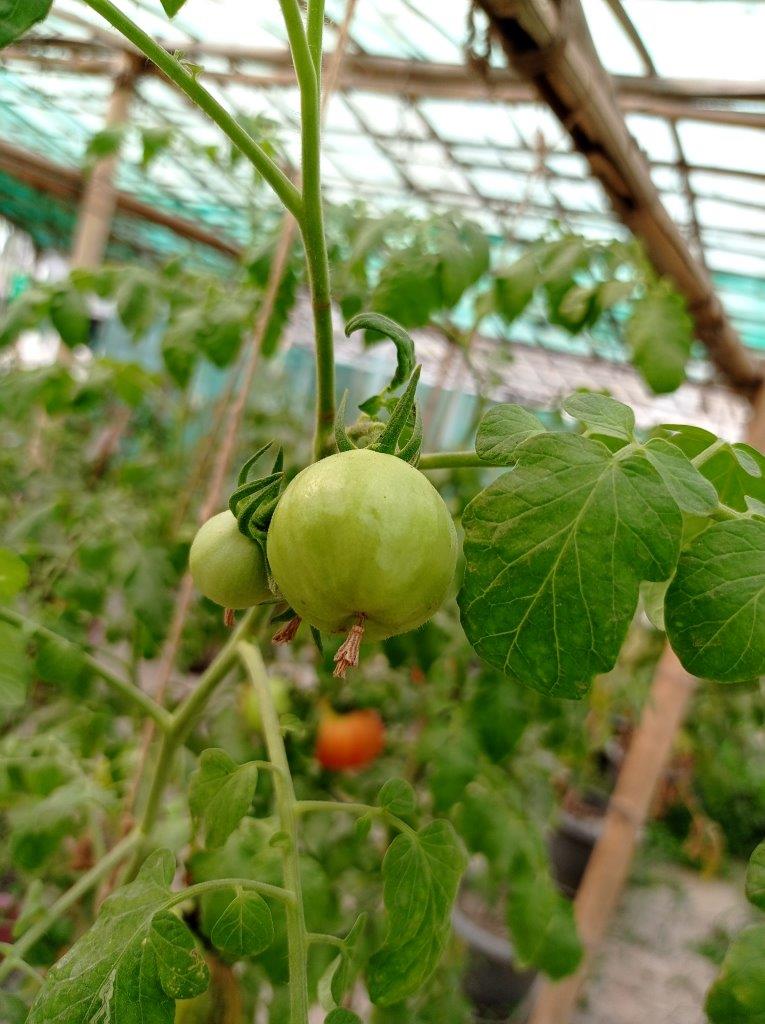
Maturity: Immature